Brooklyn Bridge

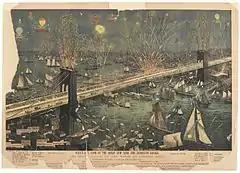
An image titled "Bird's-Eye View of the Great New York and Brooklyn Bridge and Grand Display of Fire Works on Opening Night"

In 1875, while the towers were being constructed, the project had depleted its original $5 million budget. Two bridge commissioners, one each from Brooklyn and Manhattan, petitioned New York state lawmakers to allot another $8 million for construction. Ultimately, the legislators passed a law authorizing the allotment with the condition that the cities would buy the stock of Brooklyn Bridge's private stockholders.